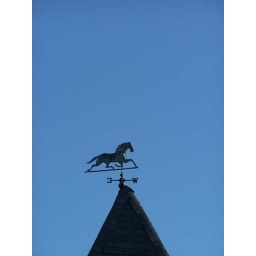
The bright blue Indiana sky is the perfect background for this windvane, Taken near Indianpolis Indiana